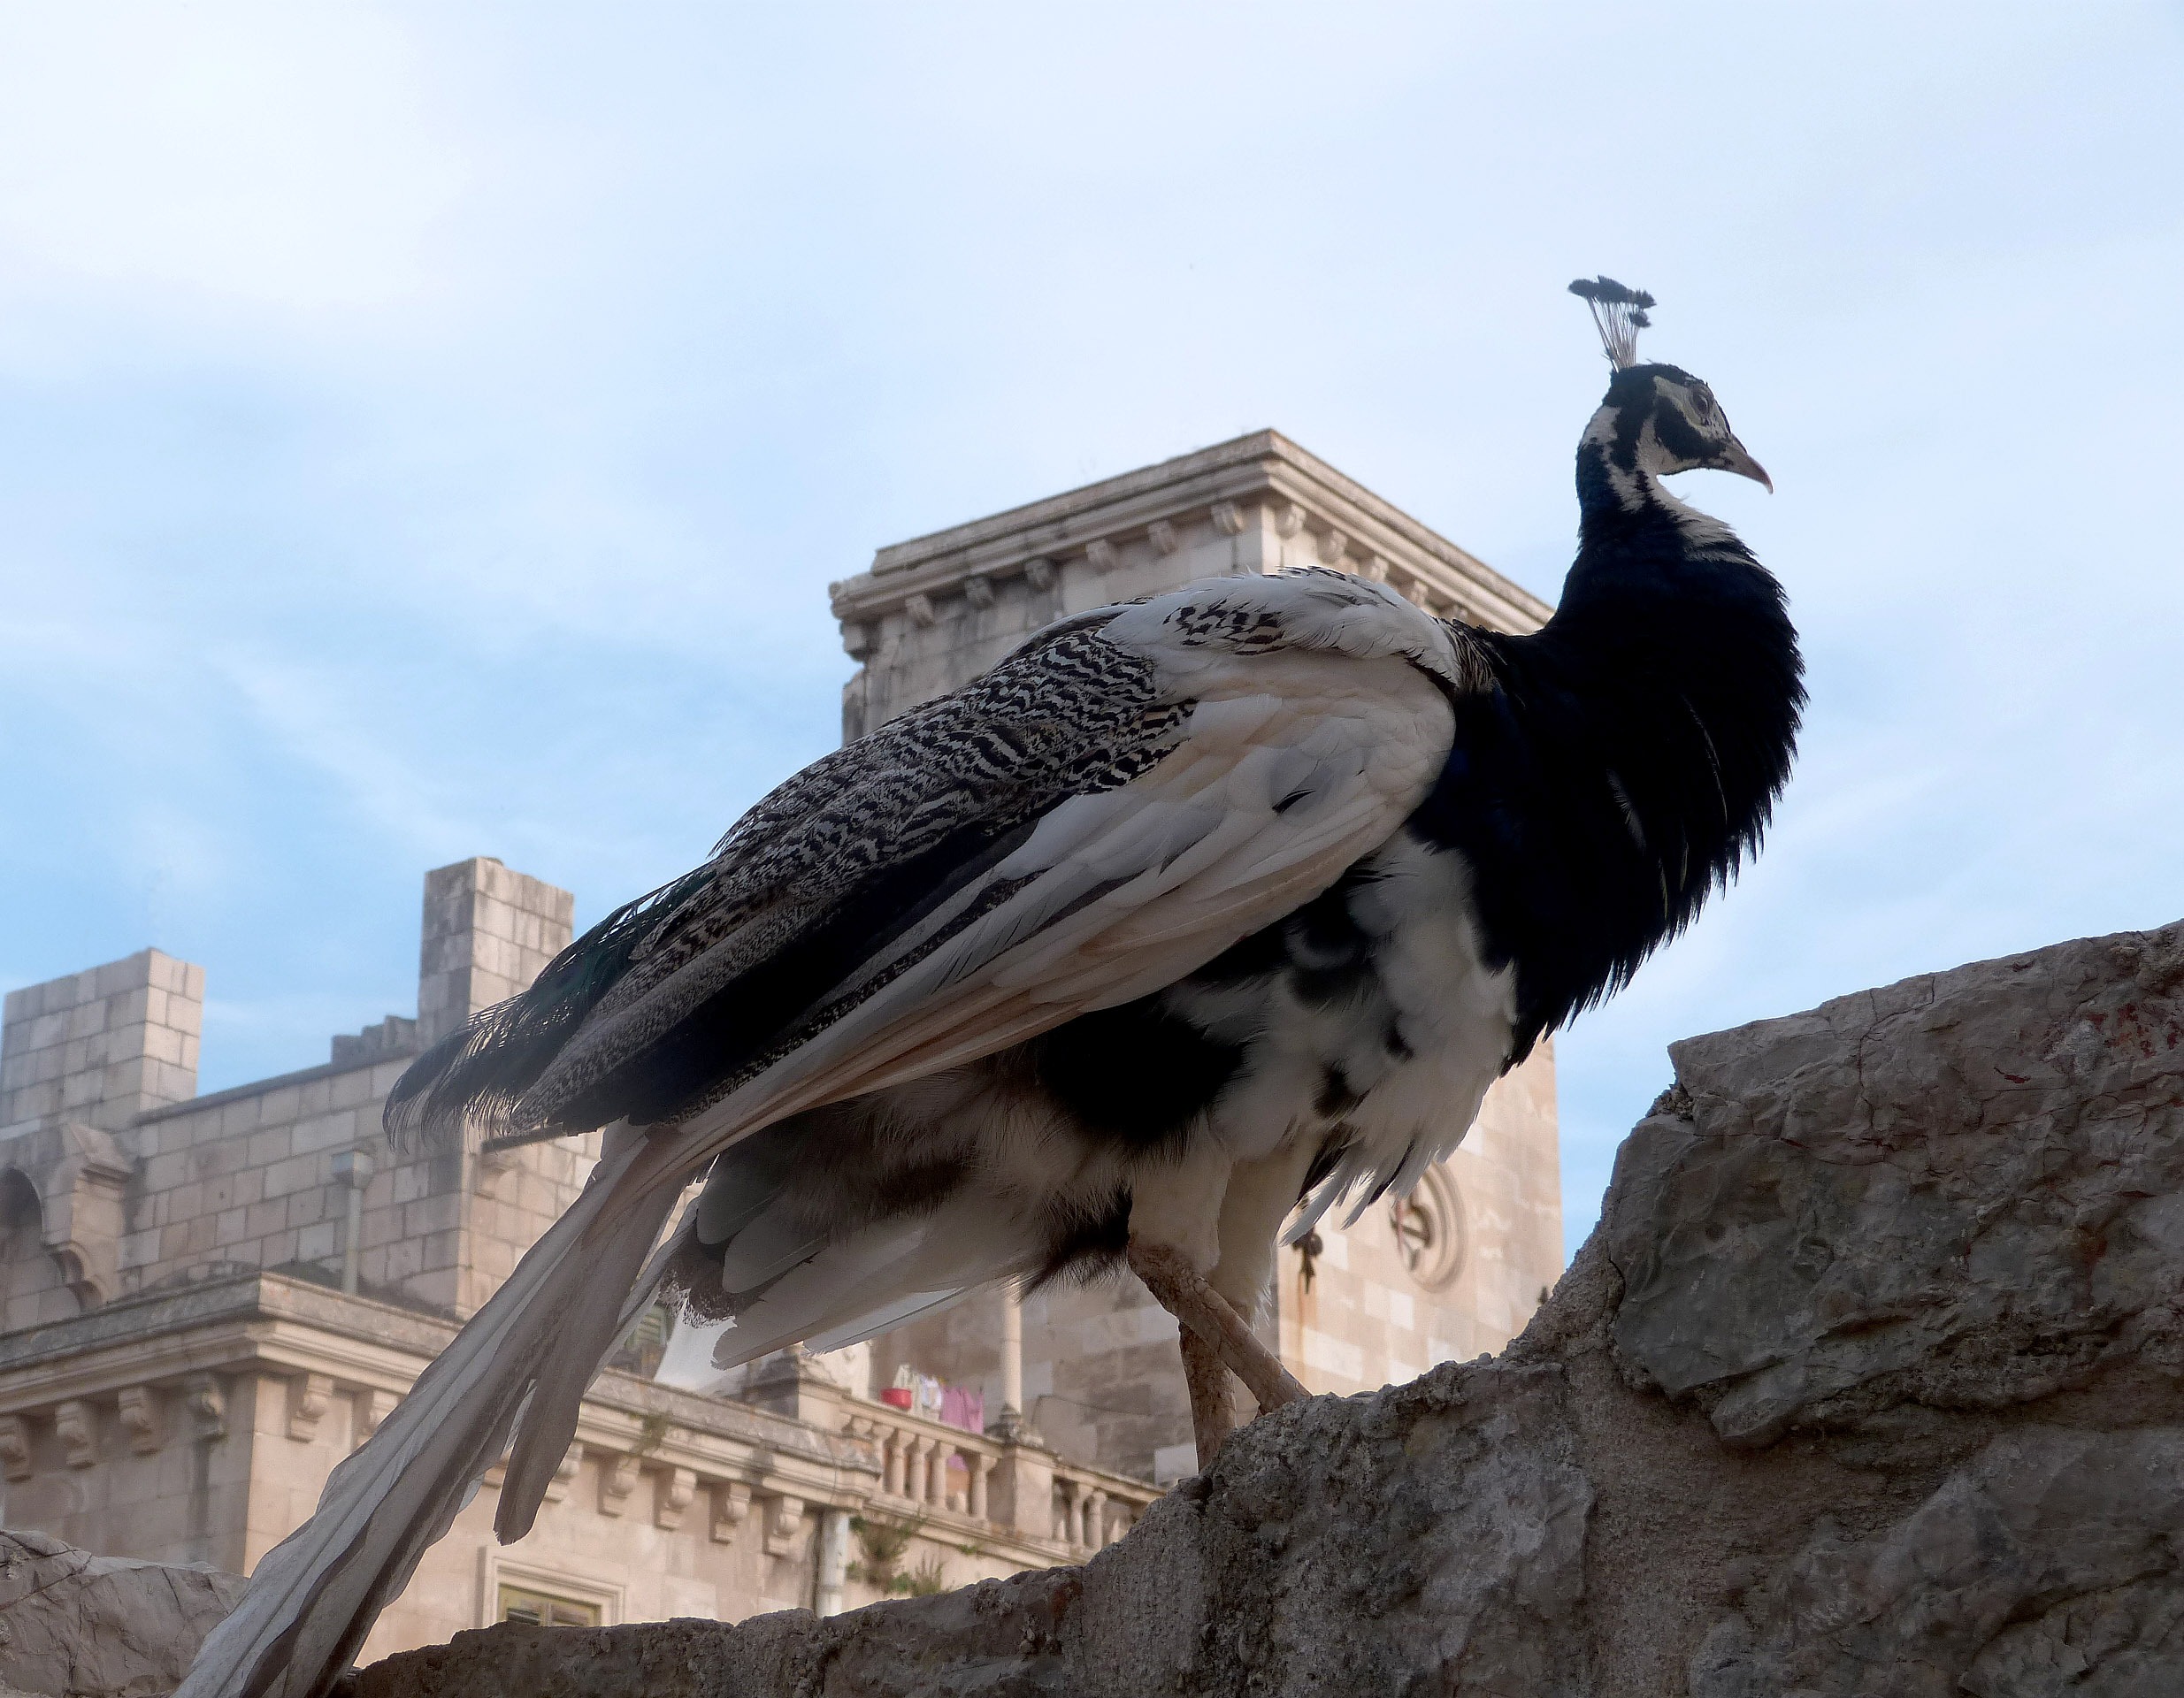
bird, wing, sky, animal, wildlife, wild, zoo, beak, feather, fowl, fauna, majestic, peacock, pheasant, tail, bright, elegant, exotic, peafowl, birdwatching, vibrant, vulture, flaunt